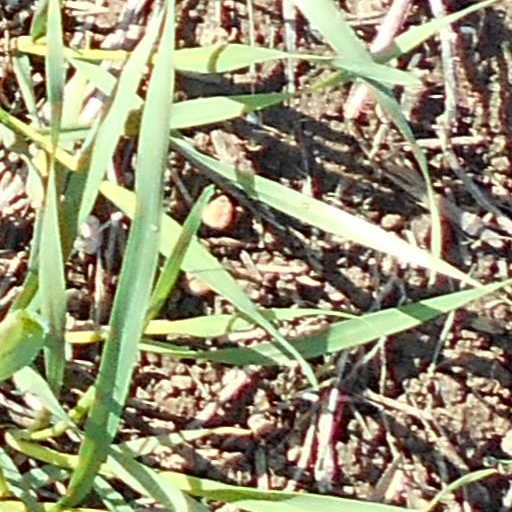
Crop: wheat